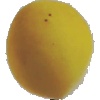
Label: Peach 2